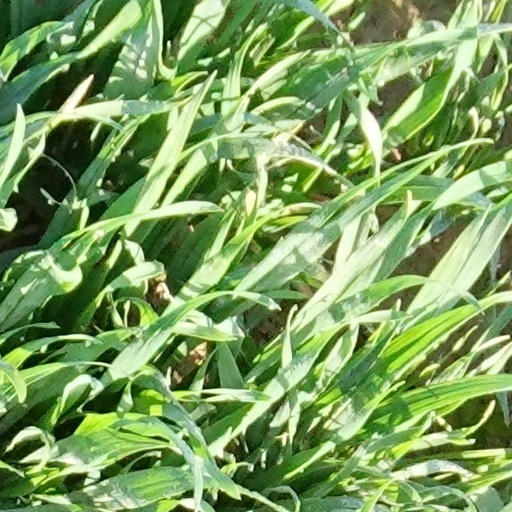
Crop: wheat